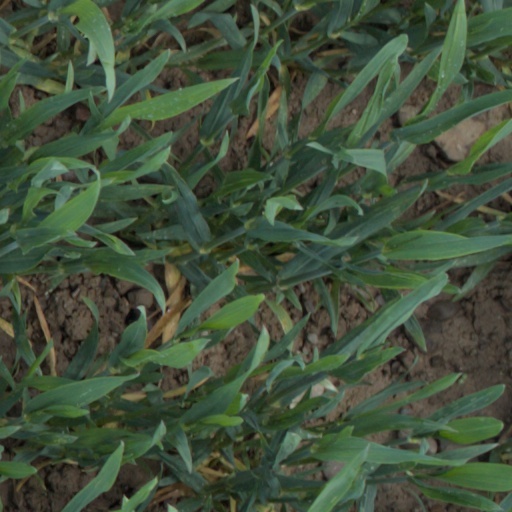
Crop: wheat